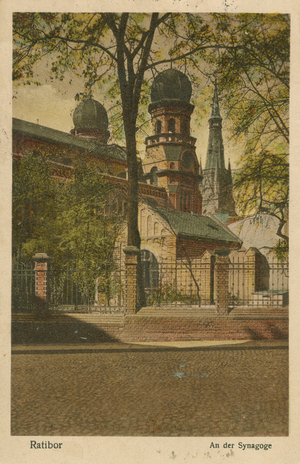
La synagogue de Ratibor ou synagogue de Racibórz, inaugurée en 1890, a été détruite en 1938 lors de la nuit de Cristal comme la plupart des autres lieux de culte juif en Allemagne.